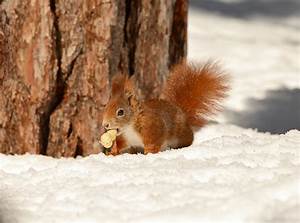
Label: squirrel